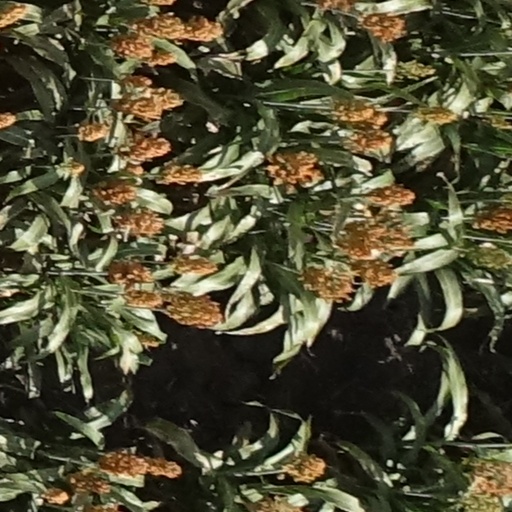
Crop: sorghum